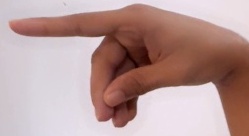
ASL sign: P